Stag's Leap Wine Cellars

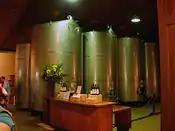
Stainless steel fermenting containers that are part of the Stag's Leap Wine Cellars

Warren Winiarski was introduced to wine while on a year-long trip to Italy studying the work of Niccolò Machiavelli. After returning to Chicago, he found an interest in wine and in the early 1960s began to experiment with making his own wine at home. He moved to the Napa Valley with his wife and children in 1968, and took up a job with Chateau Souverain. Following this, he moved to work at the newly started Robert Mondavi Winery.